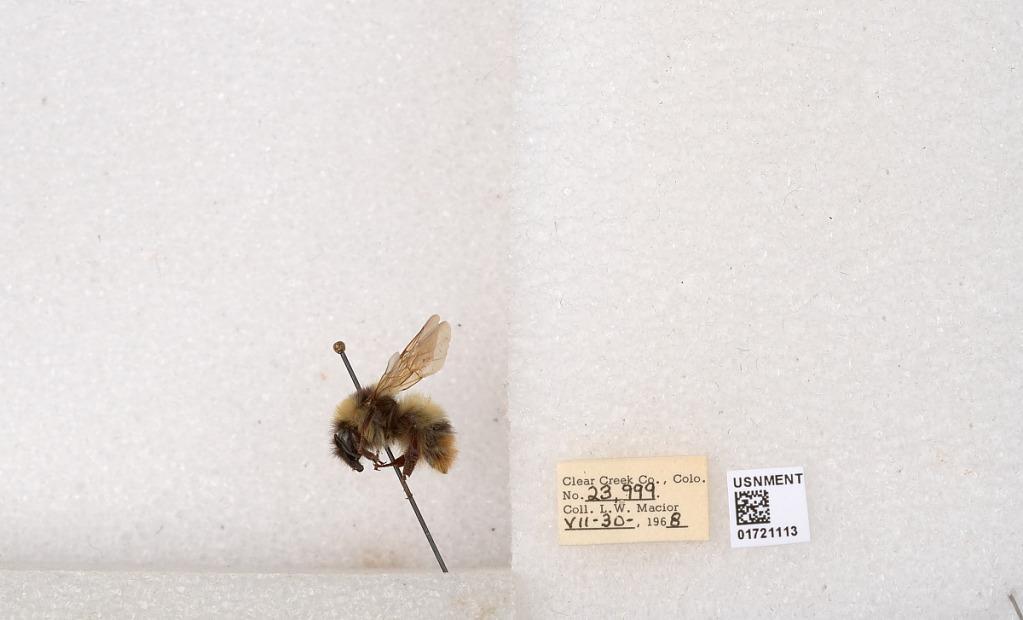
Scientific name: Bombus kirbyellus
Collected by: L. Macior
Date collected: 1968-7-30
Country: United States
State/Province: Colorado
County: Clear Creek
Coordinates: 39.6891, -105.644